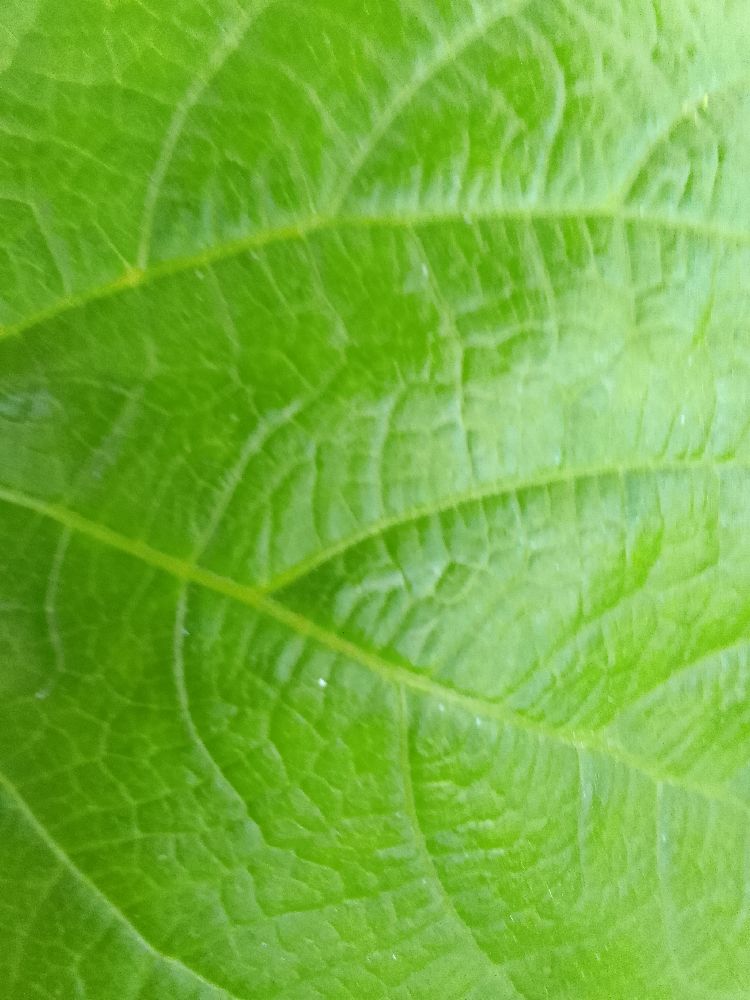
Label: healthy